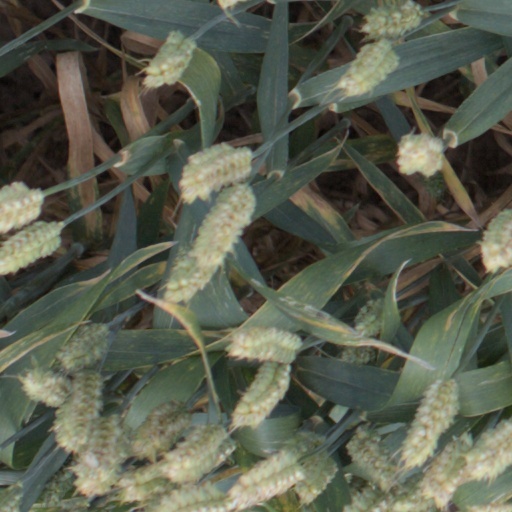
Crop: wheat